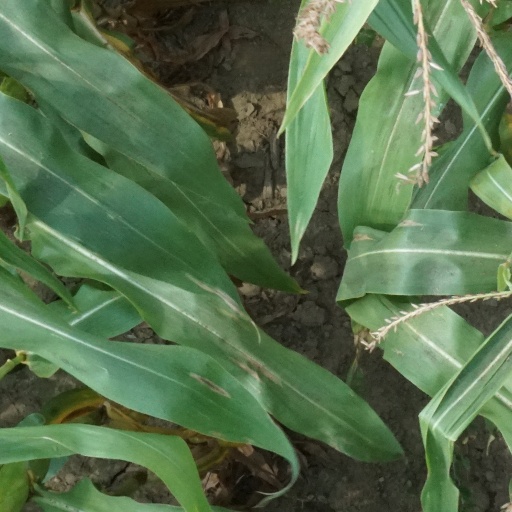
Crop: maize; corn